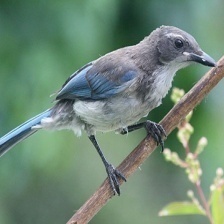
Species: CHARA DE COLLAR
Scientific name: CYANOLYCA ARMILLATA